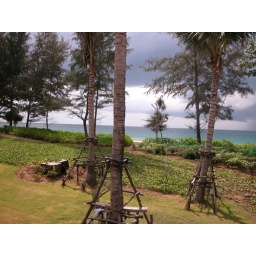
Views around the house and of the shrimp farm next door